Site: brandenburg
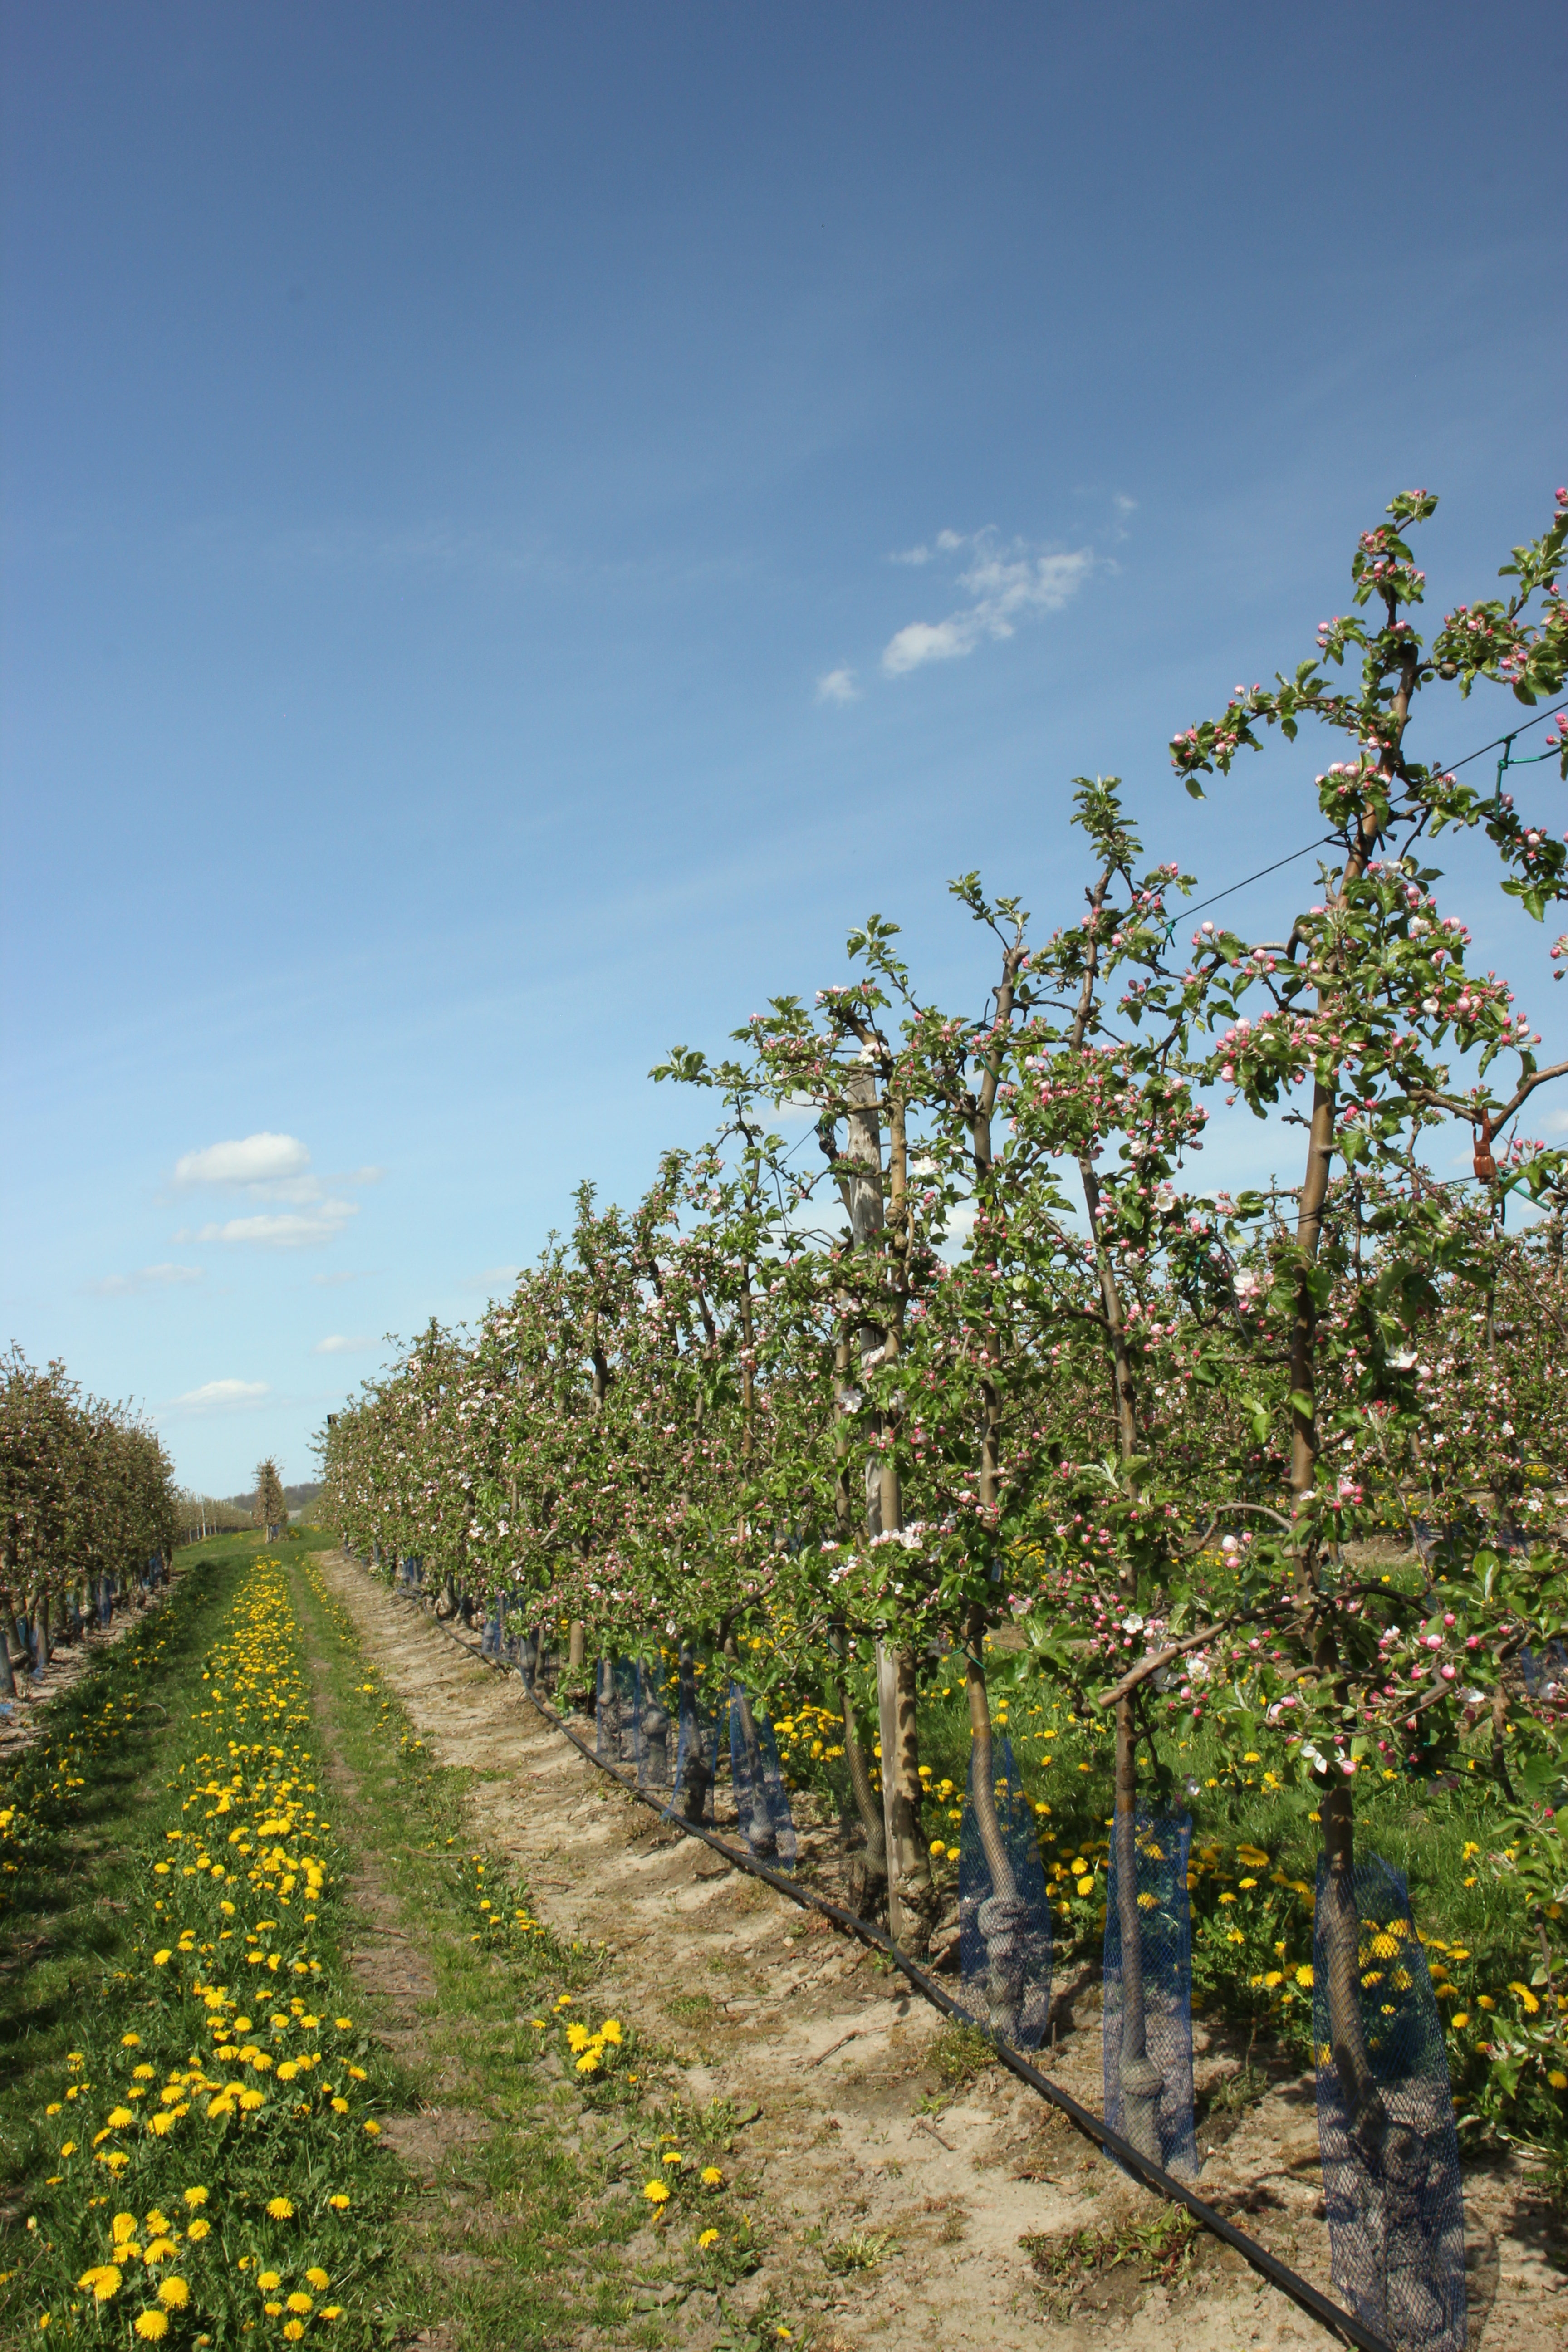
Growth stage (BBCH 57): Inflorescence emergence